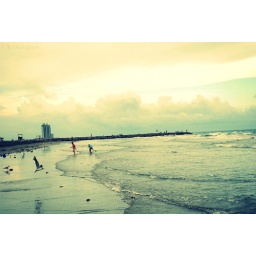
Watching all the clouds go by, flying in circles.